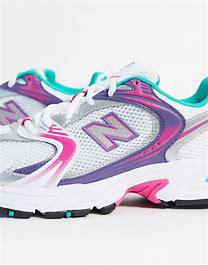
Brand: New
Model: Balance New Balance 530